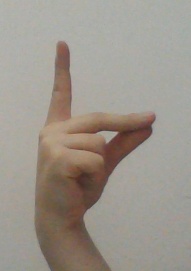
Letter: ta